26th Greater Poland Uhlan Regiment

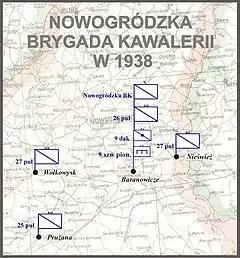
Nowogródzka BK w 1938

26th Greater Poland Uhlan Regiment of Hetman Jan Karol Chodkiewicz was a cavalry unit of the Polish Army in the Second Polish Republic. Formed in July 1920, it fought both in the Polish-Soviet War and the 1939 Invasion of Poland. The regiment, named after Jan Karol Chodkiewicz, was garrisoned in the town of Baranowicze (now Baranavichy, Belarus), with its reserve squadron garrisoned in Łuków. In 1939, it belonged to Nowogrodzka Cavalry Brigade.